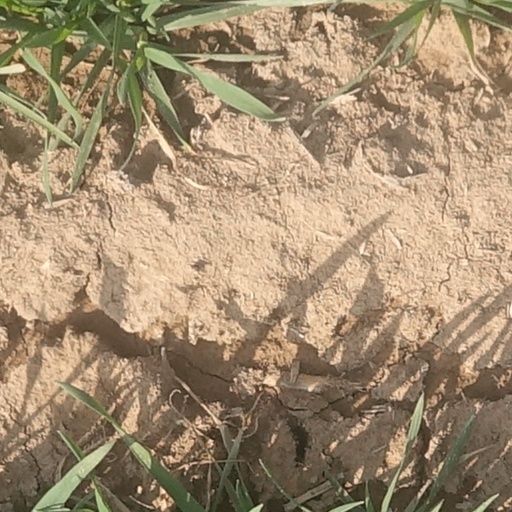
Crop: wheat